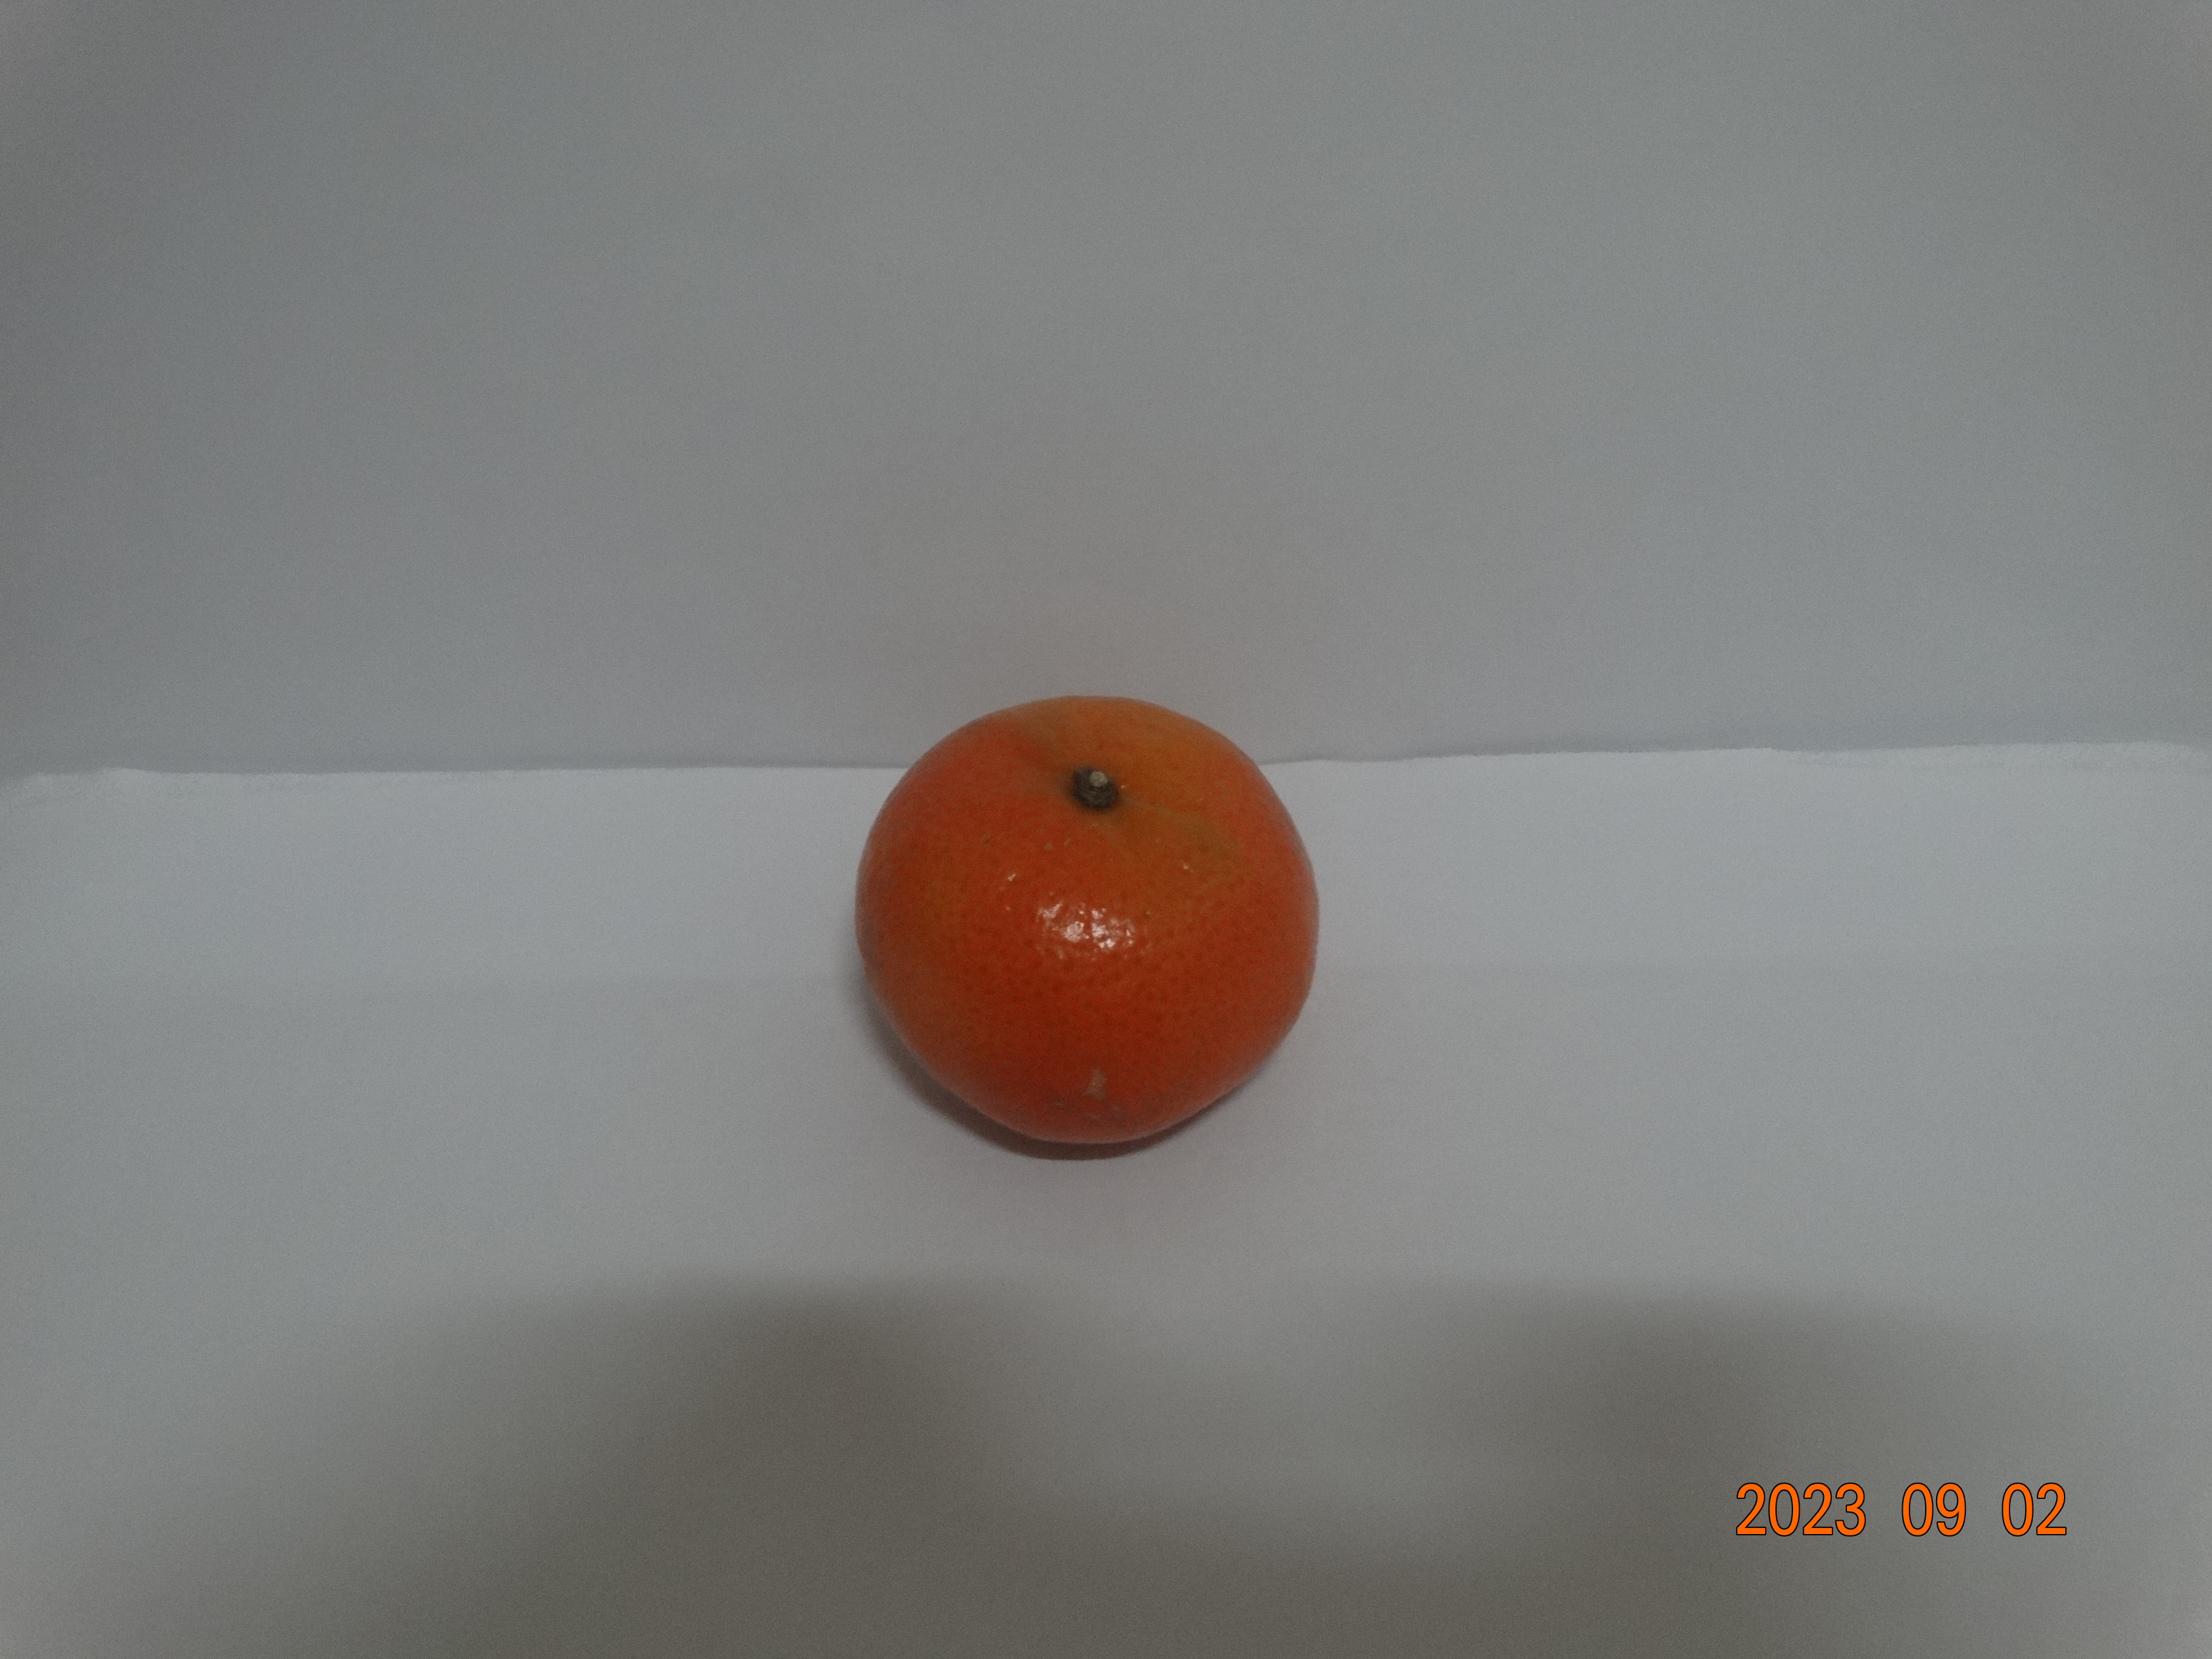
Citrus fruit variety: tangerine